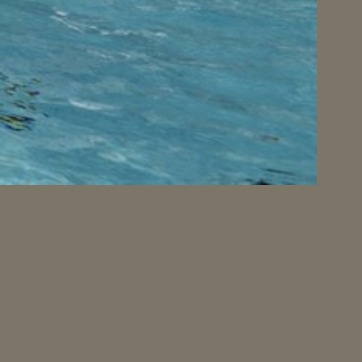
Material: water